Ignatios Lappas

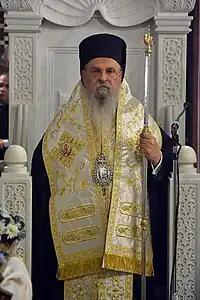
Bishop Ignatios Lappas in 2008.

Ignatios Lappas (1 January 1946 – 26 June 2018) was a Greek Orthodox metropolitan bishop who served as the Metropolis of Larissa and Tyrnavos, located in Thessaly, from 25 May 1994 until his death on 26 June 2018.